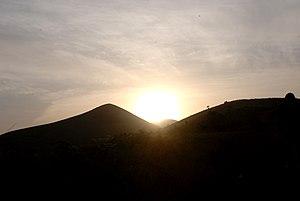
Le mont manengoumba